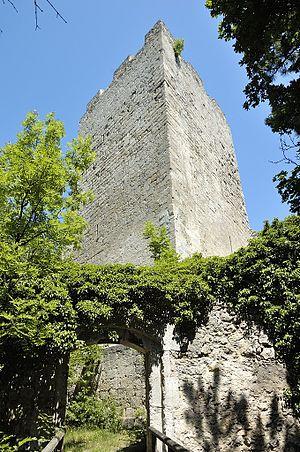
Le château de Rauheneck est un château fort en ruine près de Baden, en Basse-Autriche.